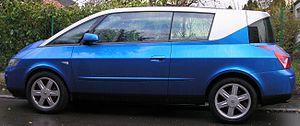
En automobile, le concept de crossover, appelé officiellement « véhicule métis » en France, désigne un véhicule résultant du croisement d'une automobile de type Sport utility vehicle et d'une automobile de type berline voire coupé ou monospace, dans le but de profiter des avantages qu'offrent chacun des deux segments ainsi croisés.